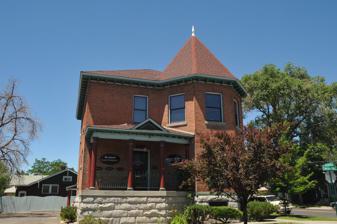
Building: Francovich House
Country: United States of America
Year built: 1889
Historic house in Nevada, United States United States historic place Francovich House U.S. National Register of Historic Places Show map of Nevada Show map of the United States Location 557 Washington St., Reno, Nevada Coordinates 39°31′41″N 119°49′10″W / 39.52806°N 119.81944°W / 39.52806; -119.81944 Area 0.3 acres (0.12 ha) Built 1899-1900 Built by Francovich, Eli Architectural style Colonial Revival, Queen Anne NRHP reference No. 83001116 Added to NRHP April 25, 1983 The Francovich House , at 557 Washington St. in Reno, Nevada , USA, was built during 1899–1900. It was listed on the National Register of Historic Places in 1983 and was delisted later the same year, when it was moved to save it from demolition. References